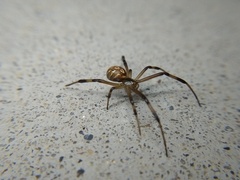
Species: Lactrodectus_hesperus